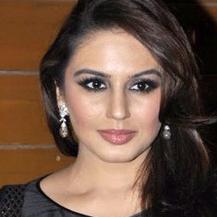
Age: 26